AnnaSophia Robb

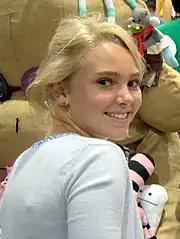
Robb's portrayal of Leslie Burke in "Bridge to Terabithia" was highly praised; one critic enjoyed her "engaging" performance", and thought "only the story's vibrant young heroine [...] draws us in enough to care"

At age eight, Robb was scouted by an agent, and she and her mother drove to Los Angeles. After several auditions, Robb was invited to appear in a national commercial for Bratz dolls. After appearing in a commercial for McDonald's, Robb had a small role in "Number One Fan", an episode of the television series "Drake & Josh". Her first major role was the title character in the television special "".